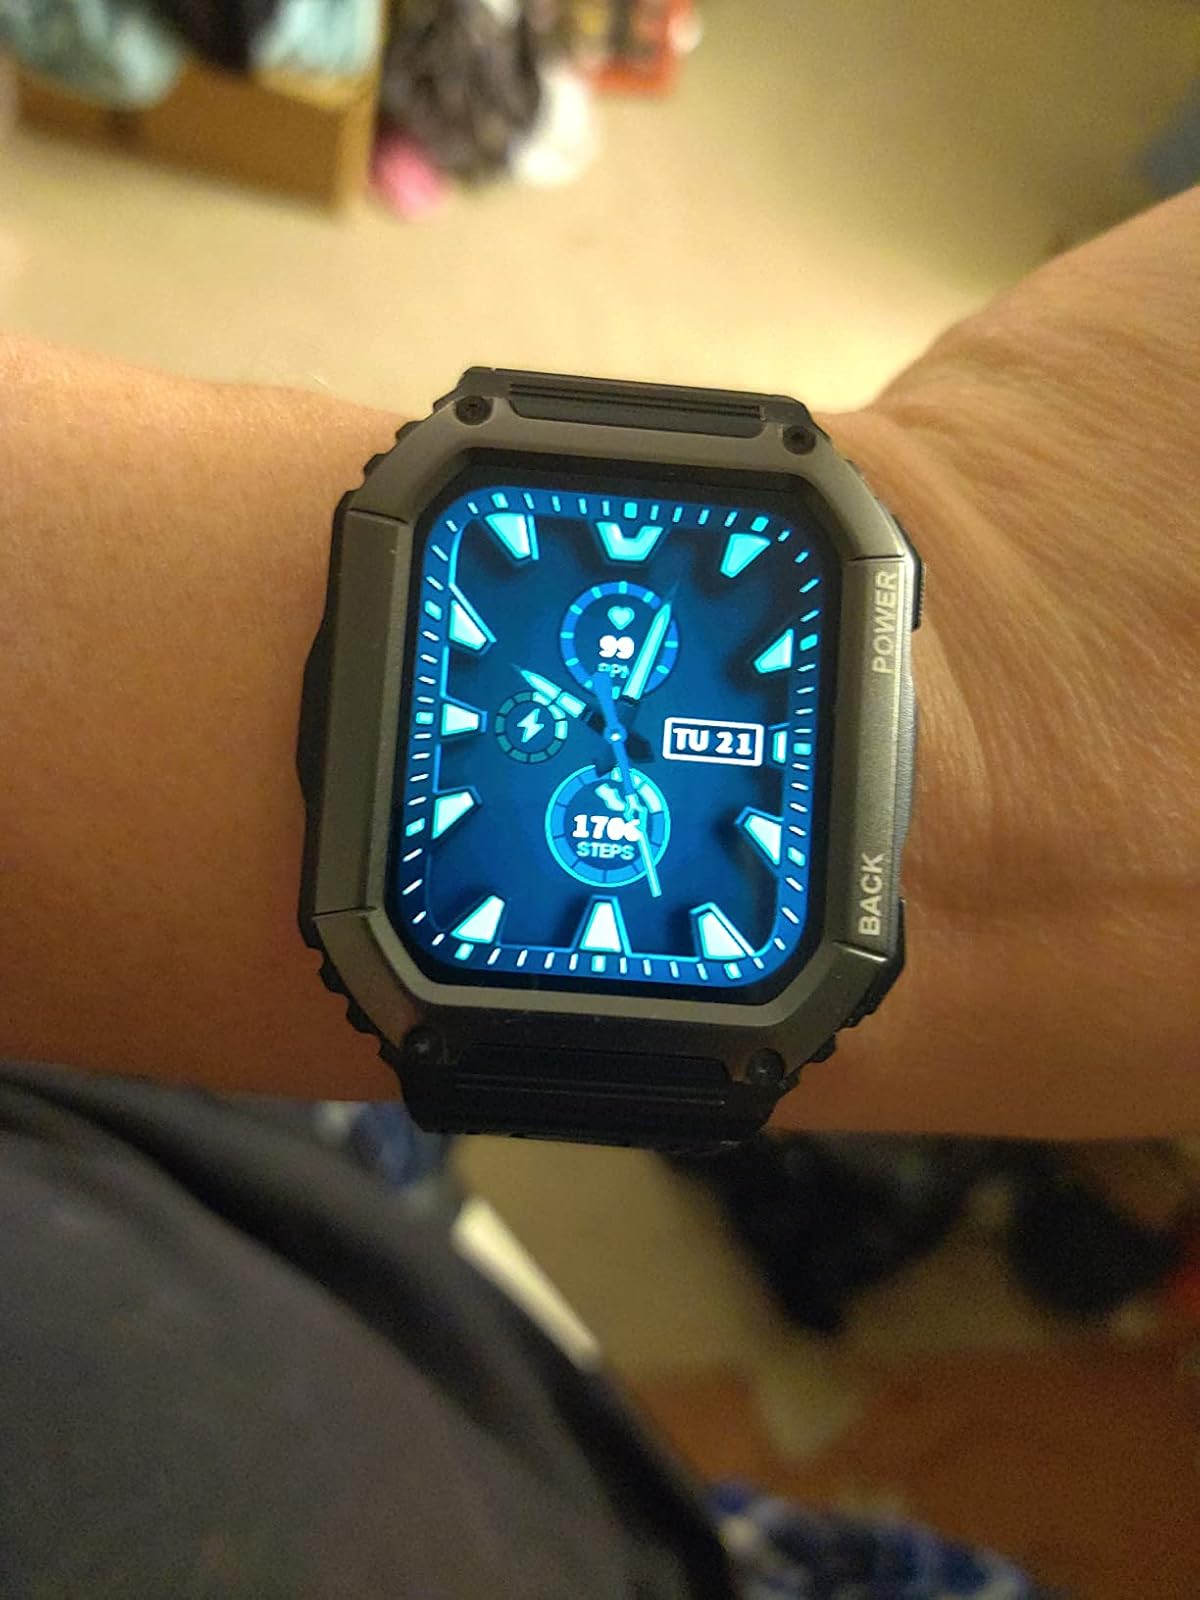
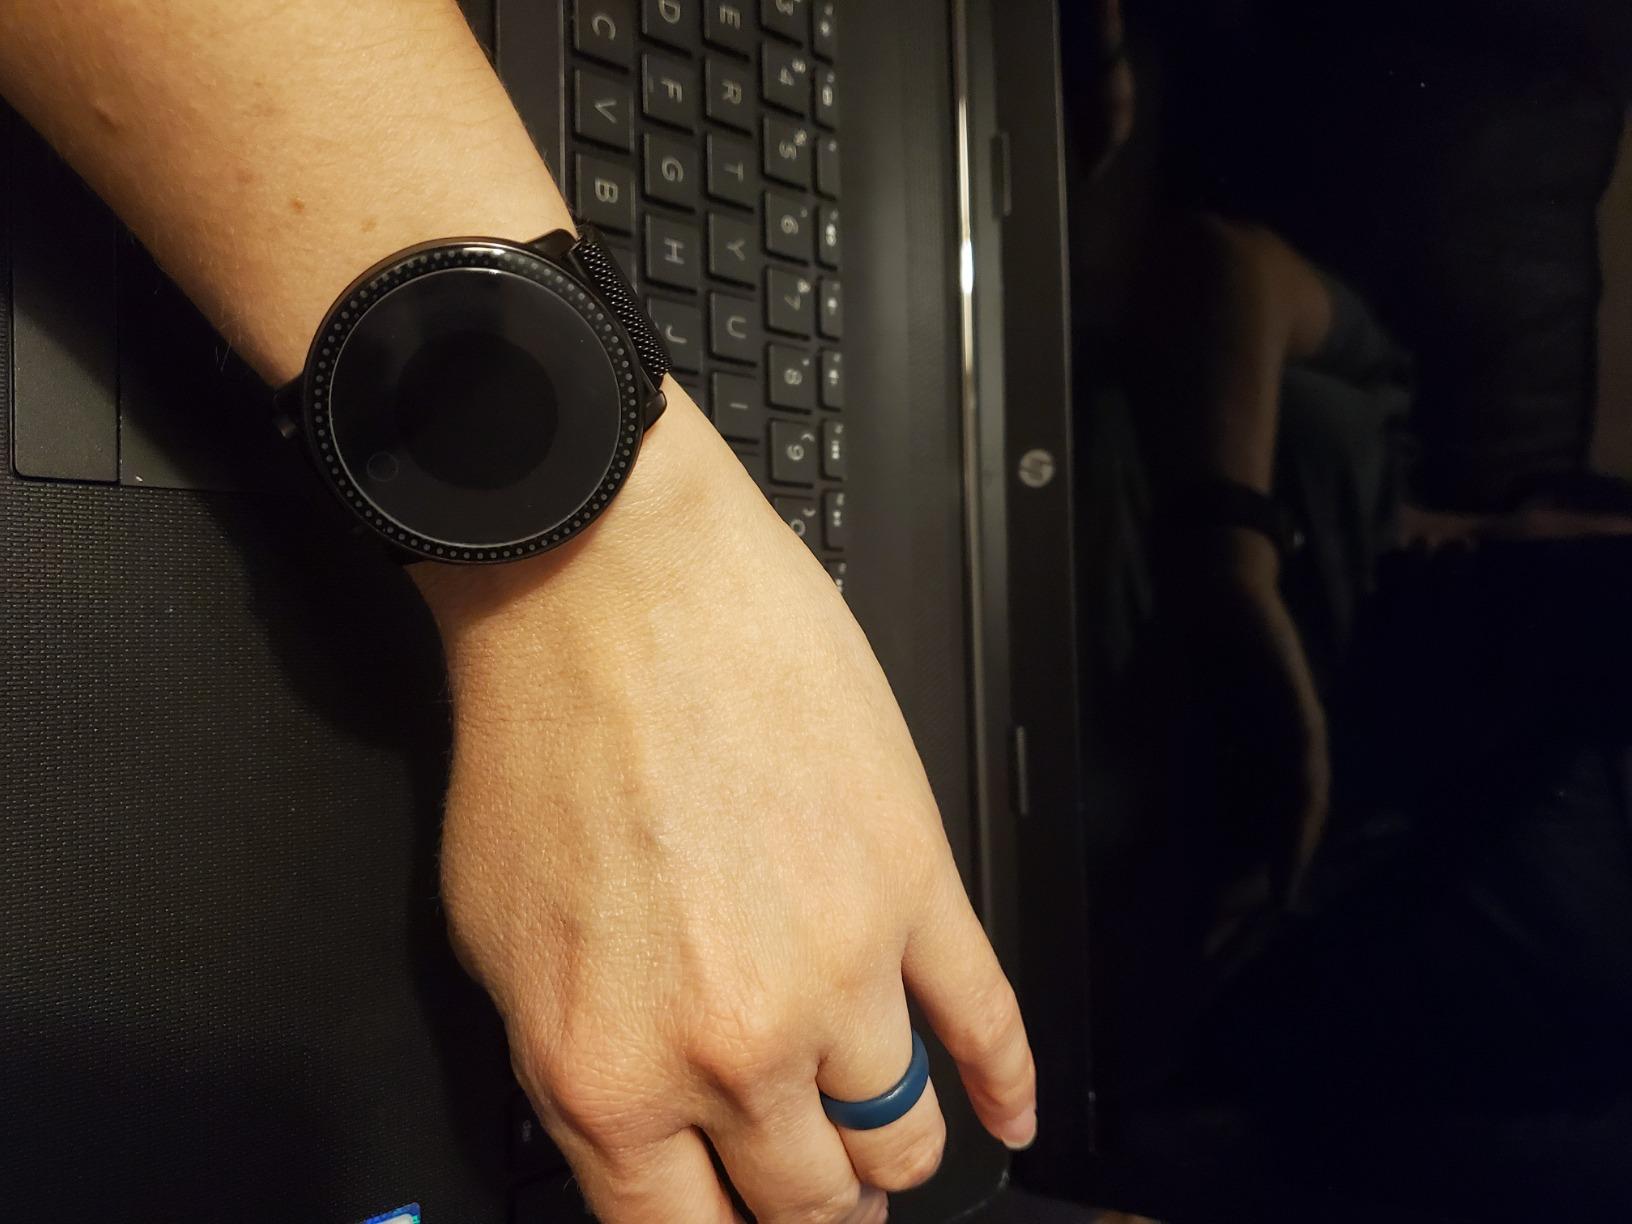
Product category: smartwatch
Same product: no